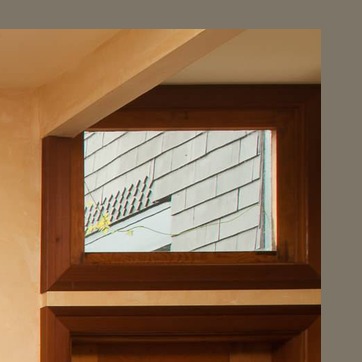
Material: glass